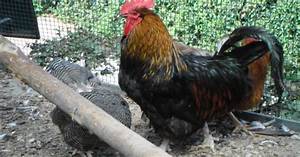
Label: chicken